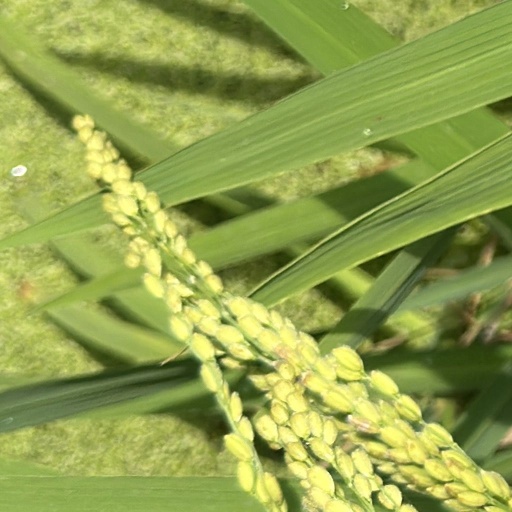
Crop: rice